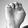
ASL letter: E